Hydrography of Norte de Santander

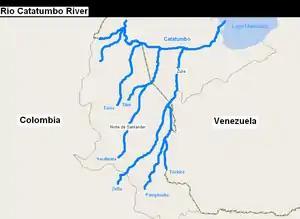
Catatumbo River basin in Norte de Santander and Venezuela, with main tributaries

The Catatumbo River is a fast flowing river, originating as the confluence of the Peralonso, Sardinata and Zulia Rivers in the central valley of Norte de Santander.